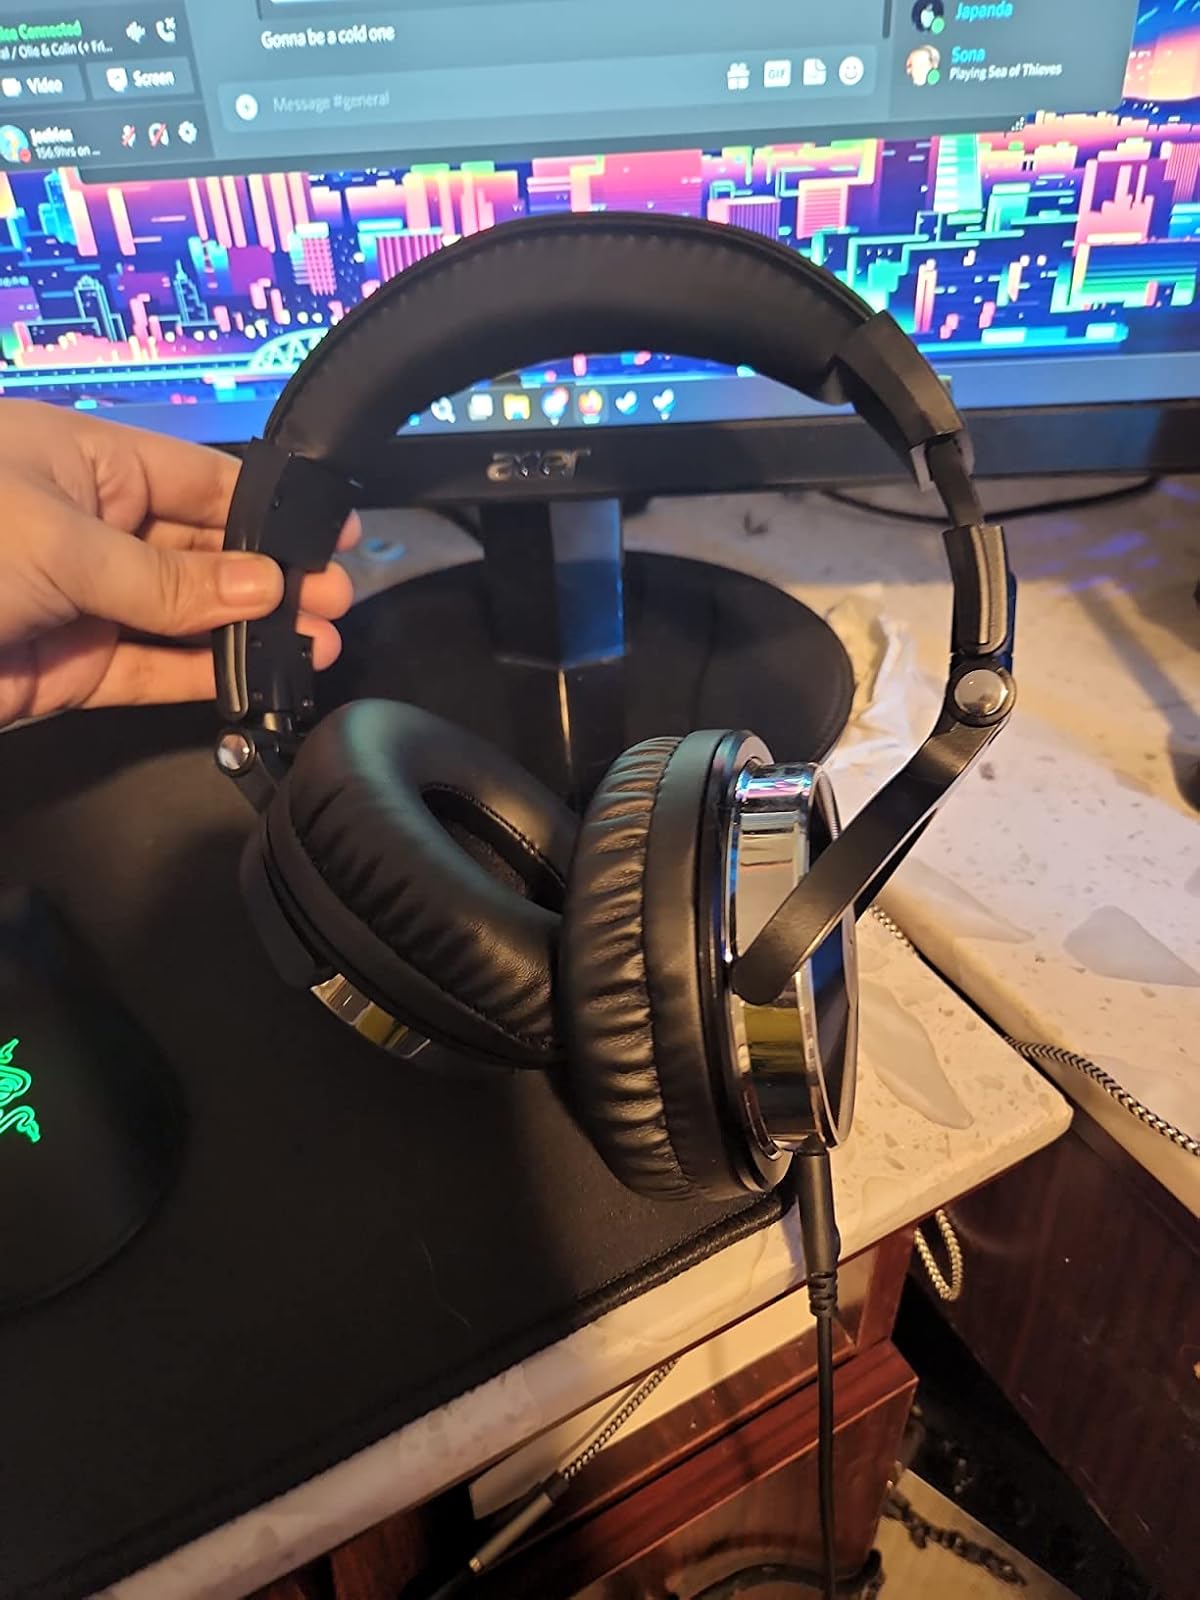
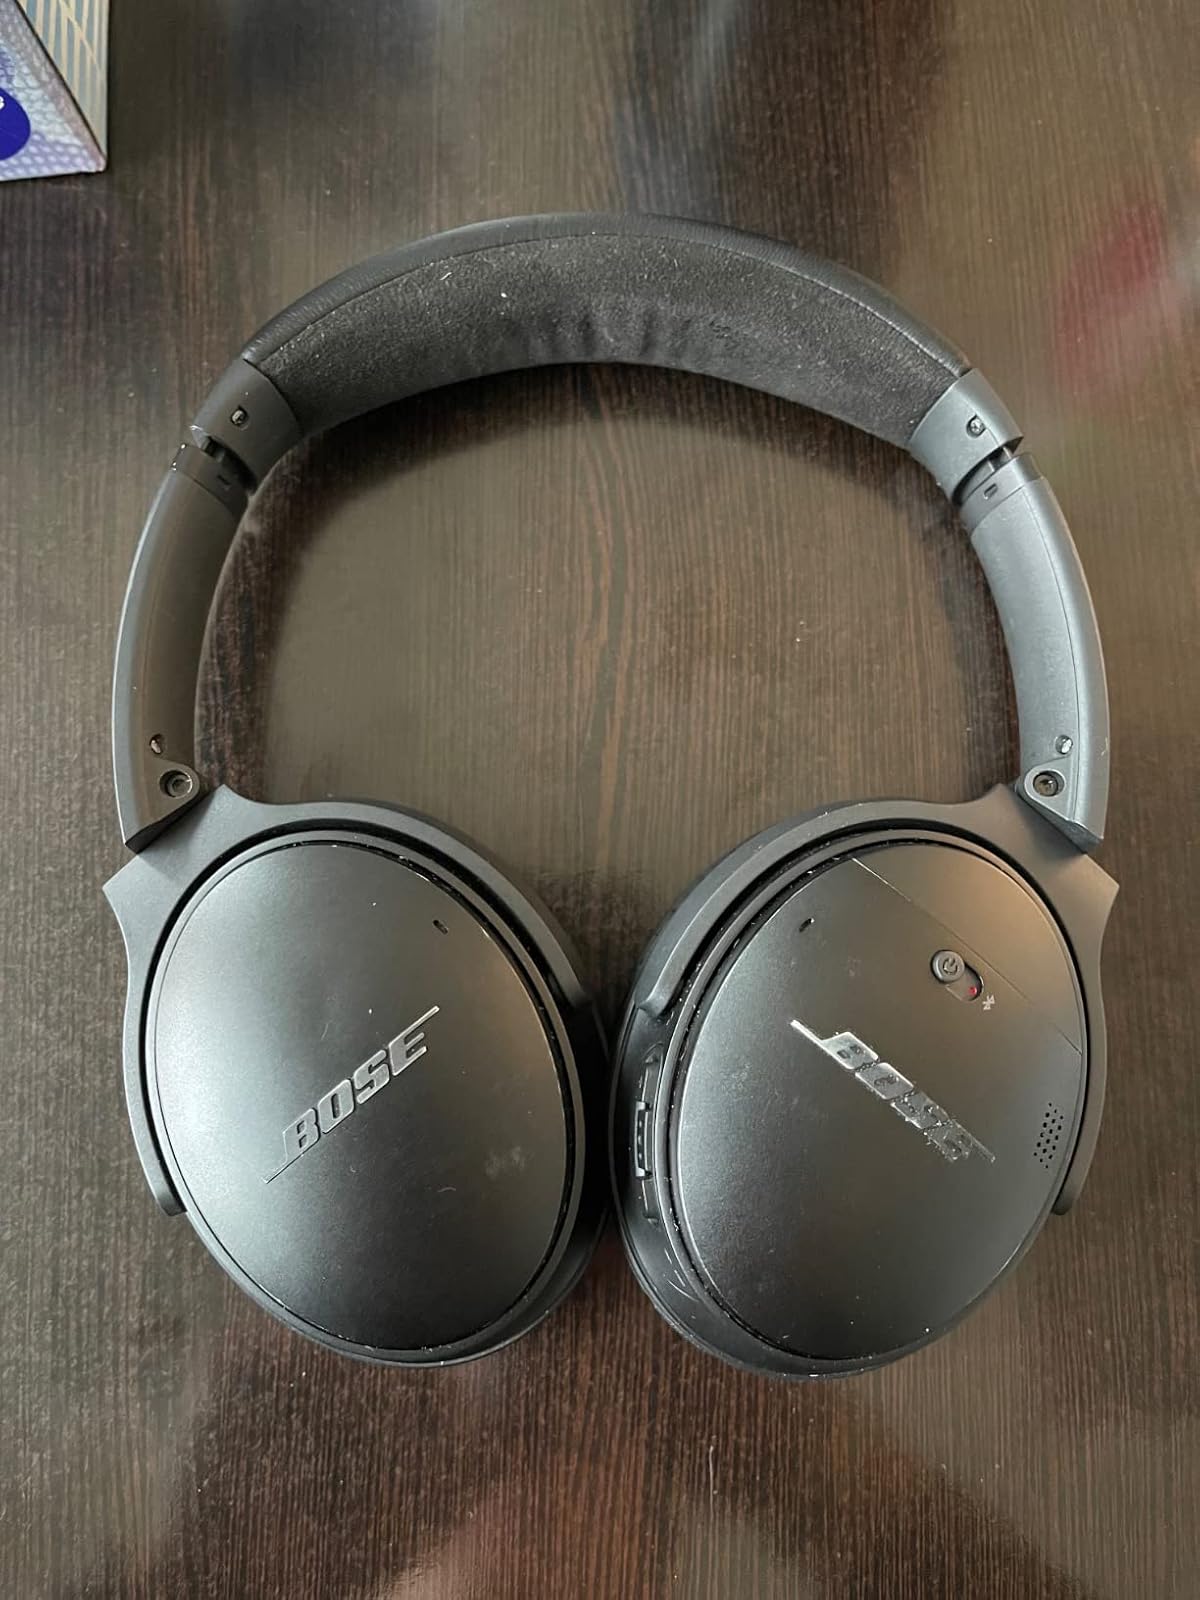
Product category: headphones
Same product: no